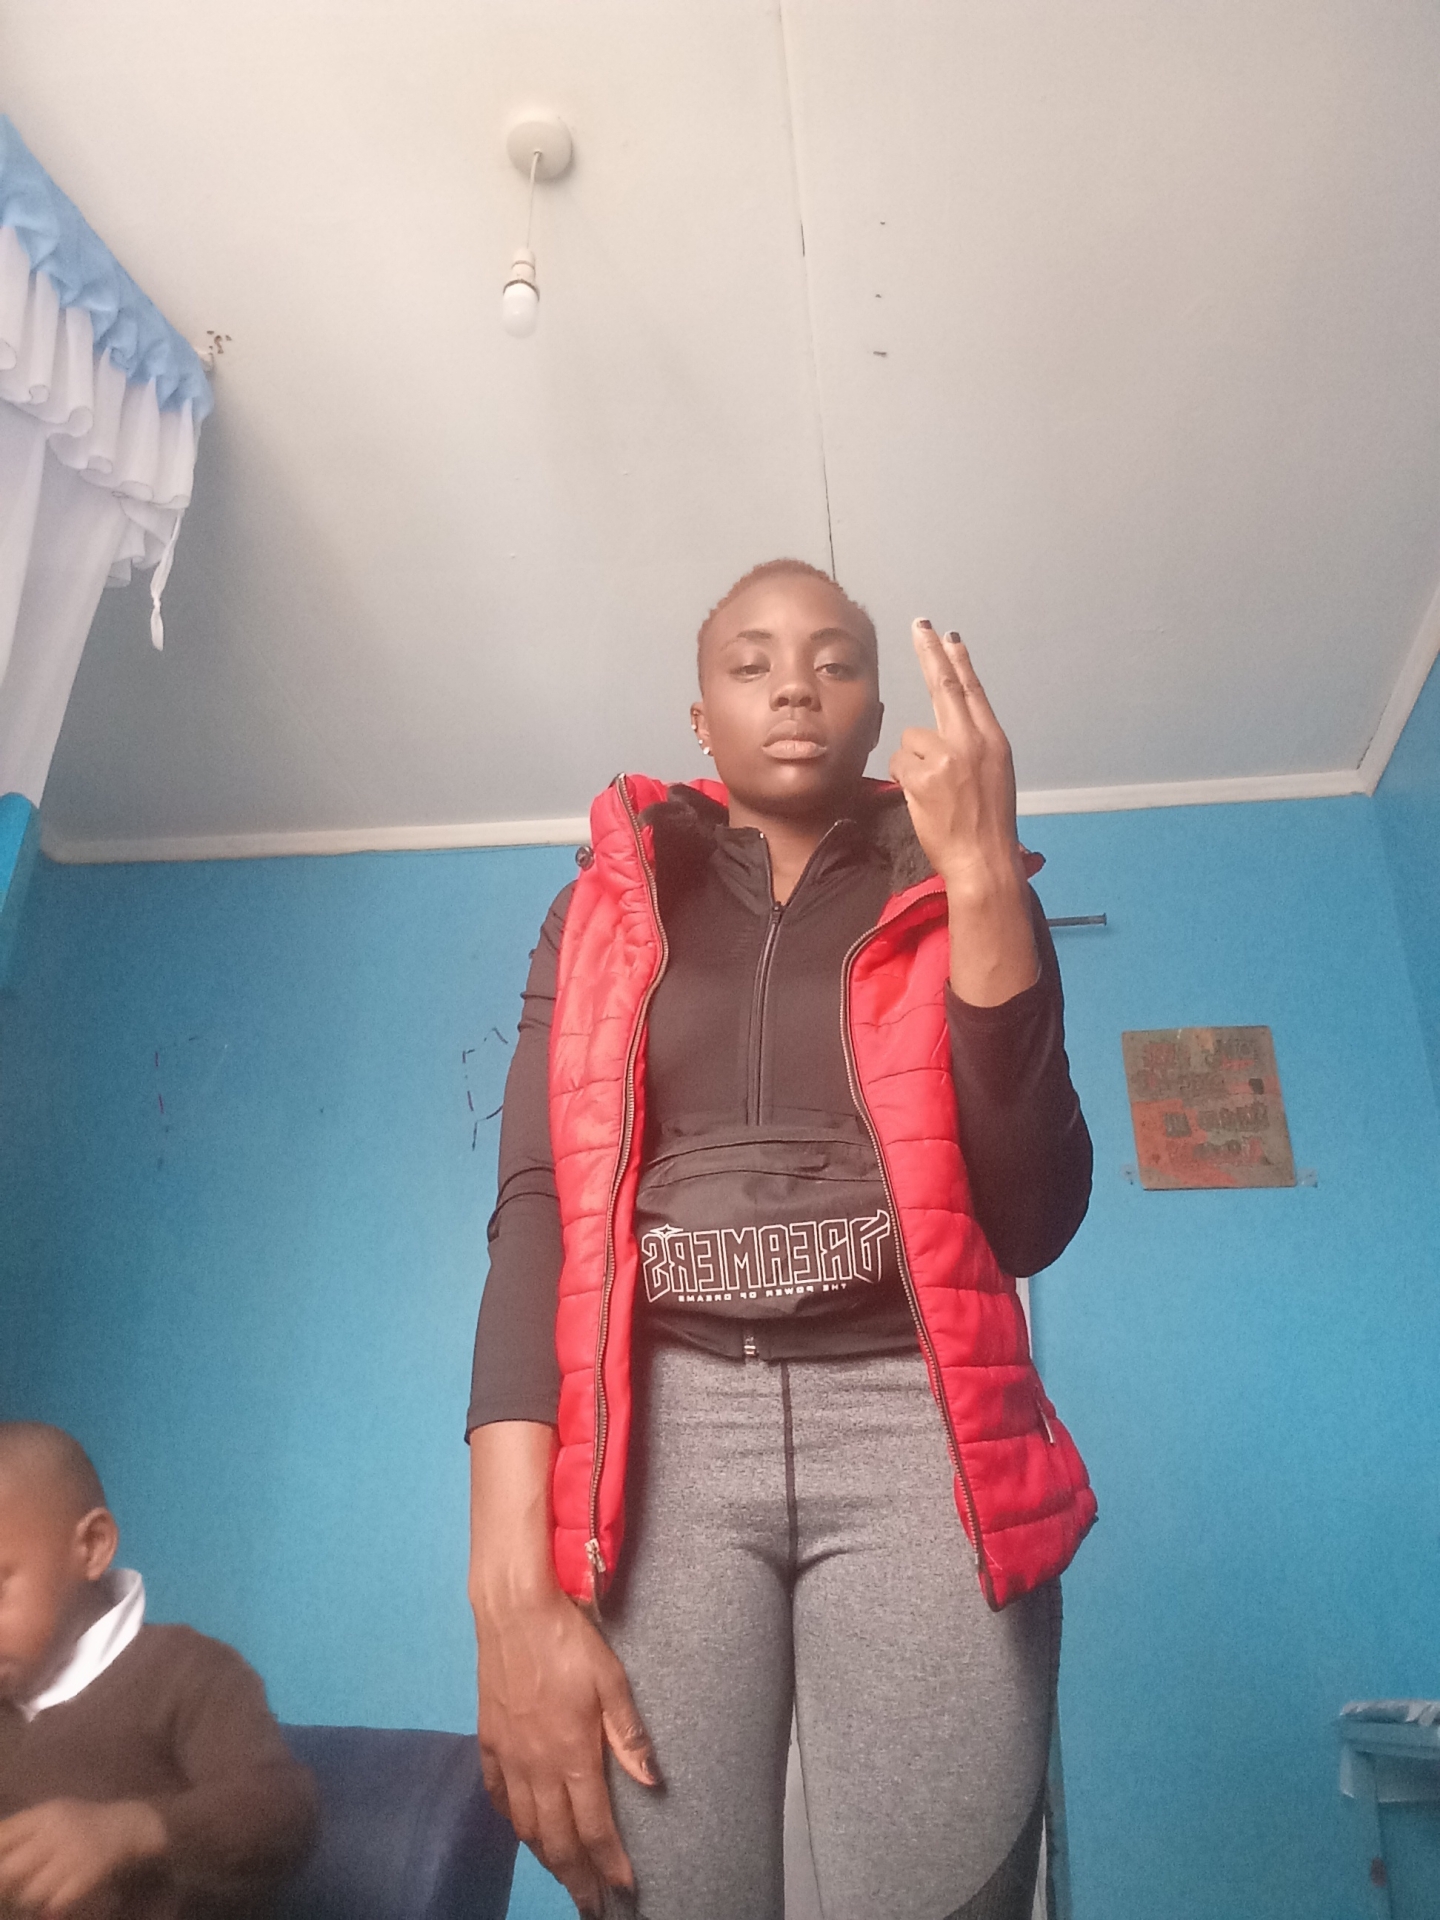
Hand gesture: two_up_inverted